List of Royal Brunei Navy ships

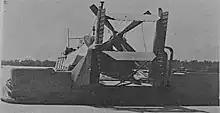

In 1966, several hovercraft of type SR.N5 were acquired and put into service, and SR.N6 were acquired in 1968. The two crafts were used to maintain national security and provide transportation across rivers. The medium-sised hovercraft was utilised not only to protect the national security of the State of Brunei but also for search and rescue missions and to get access to difficult-to-reach areas like the Temburong District.